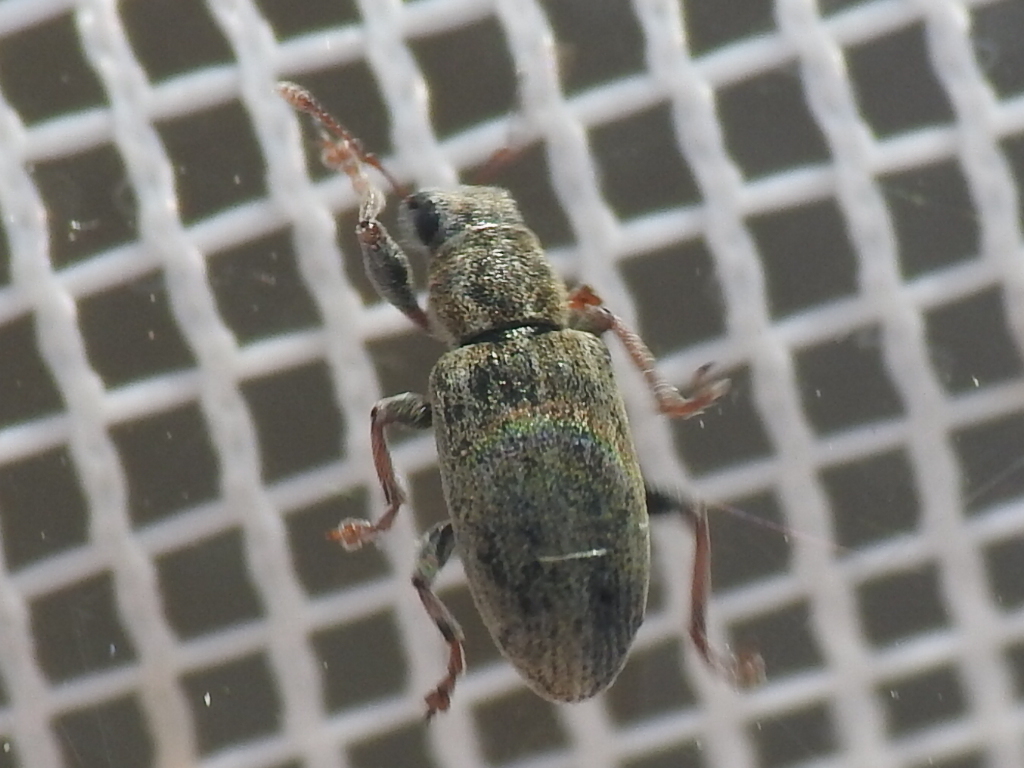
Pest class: pea_leaf_weevil